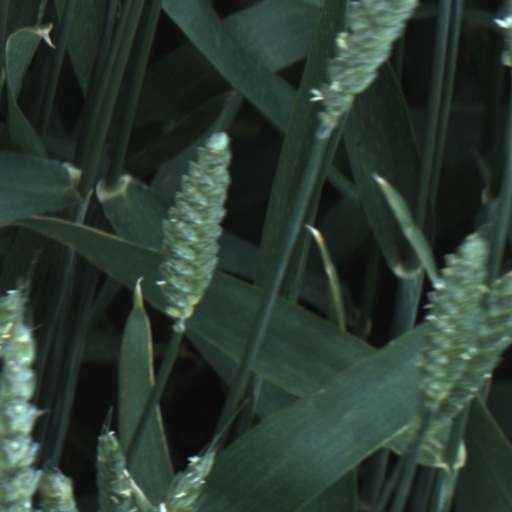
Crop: wheat